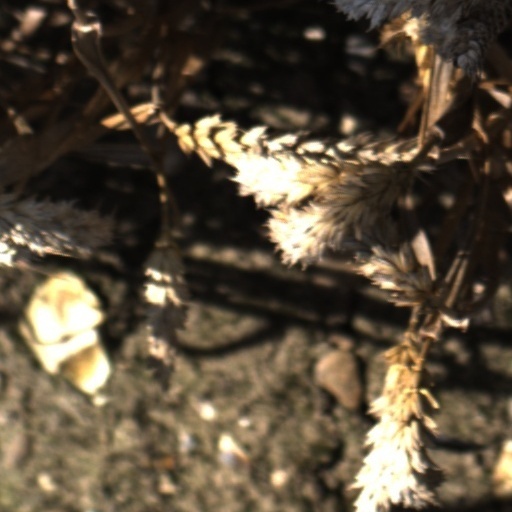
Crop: wheat